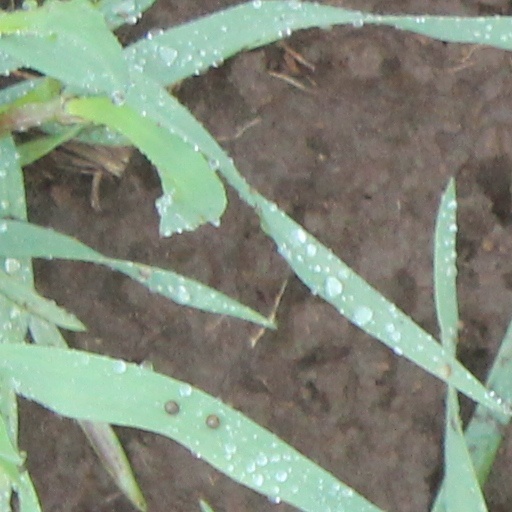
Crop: wheat